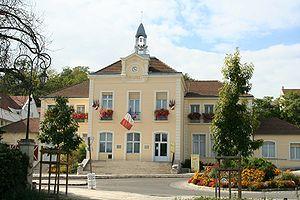
Le Mesnil-le-Roi est une commune du département des Yvelines, dans la région Île-de-France, en France, situé à 5 km environ au nord de Saint-Germain-en-Laye.